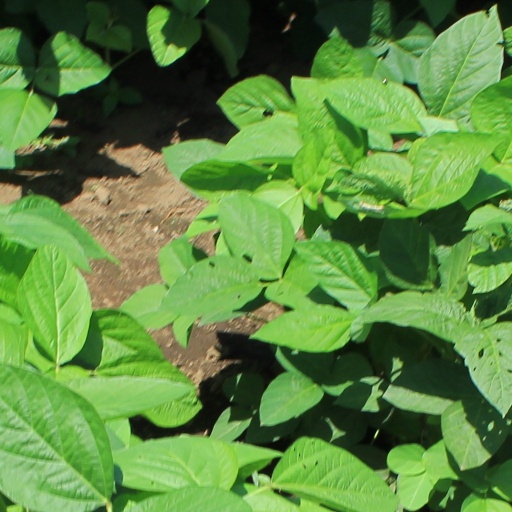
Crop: soybean